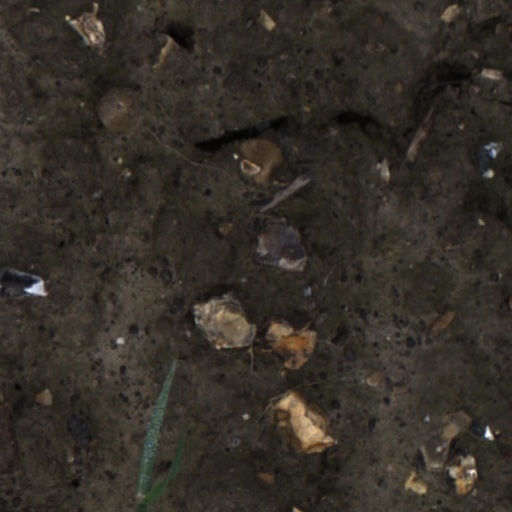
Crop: wheat